Guaratuba

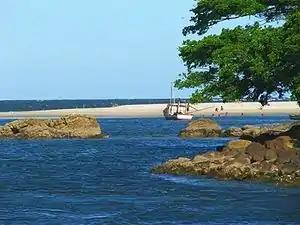
Caieiras

The Caieiras beach is located between the tip of the Johnnser and the rocks of the Caieiras, it has an extension of 1 km, and is used for a community of fishermen. A curiosity on this beach is a Paraguayan steamer that sunk when it escaped from the Brazil-Paraguay war.